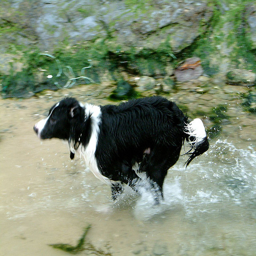
A dog is splashing around in the water.
a wet dog splashing around in the water.
A dog gets wet while running through the water
A black and white dog splashing through a small creek.
A dog running in the water of a stream